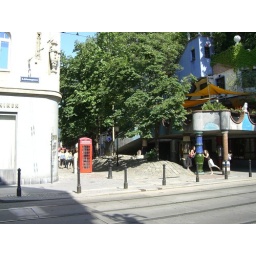
Red phone box from the UK by the Hundertwasserhaus in Vienna (CIMG4913)